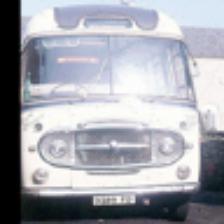
Label: NonHuman